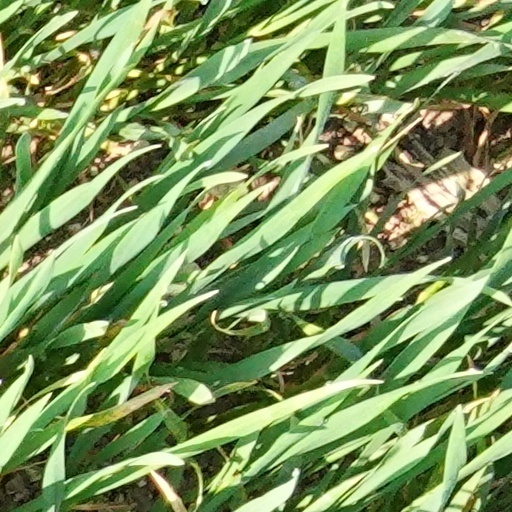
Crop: wheat